Small heath (butterfly)

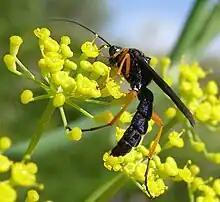
"Trogus lapidator"

The "Trogus lapidator" (parasitic wasp) and other varieties of Ichneumoninae species will often parasitize Lepidoptera pupae as parasitoids. The parasite eventually emerges from the host pupae as an adult by slicing out a cap at the terminal end of the chrysalis and breaking through. In small heath pupae, staining can sometimes be seen around the cut site of the cap.